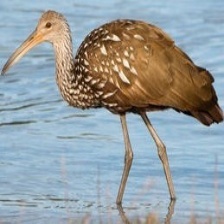
Species: LIMPKIN
Scientific name: ARAMUS GUARAUNA